Shaldag-class patrol boat

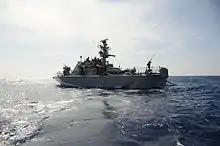
Shaldag-class fast patrol boat of the Israeli Navy in the Mediterranean Sea

The hull, deck and deckhouse are of welded marine aluminium alloy, with transverse frames and longitudinals. Integral double bottom tanks contain fuel with an additional gravity fuel tank at the center. The hull is divided into six watertight compartments which meet strict international flooded damage stability criteria.